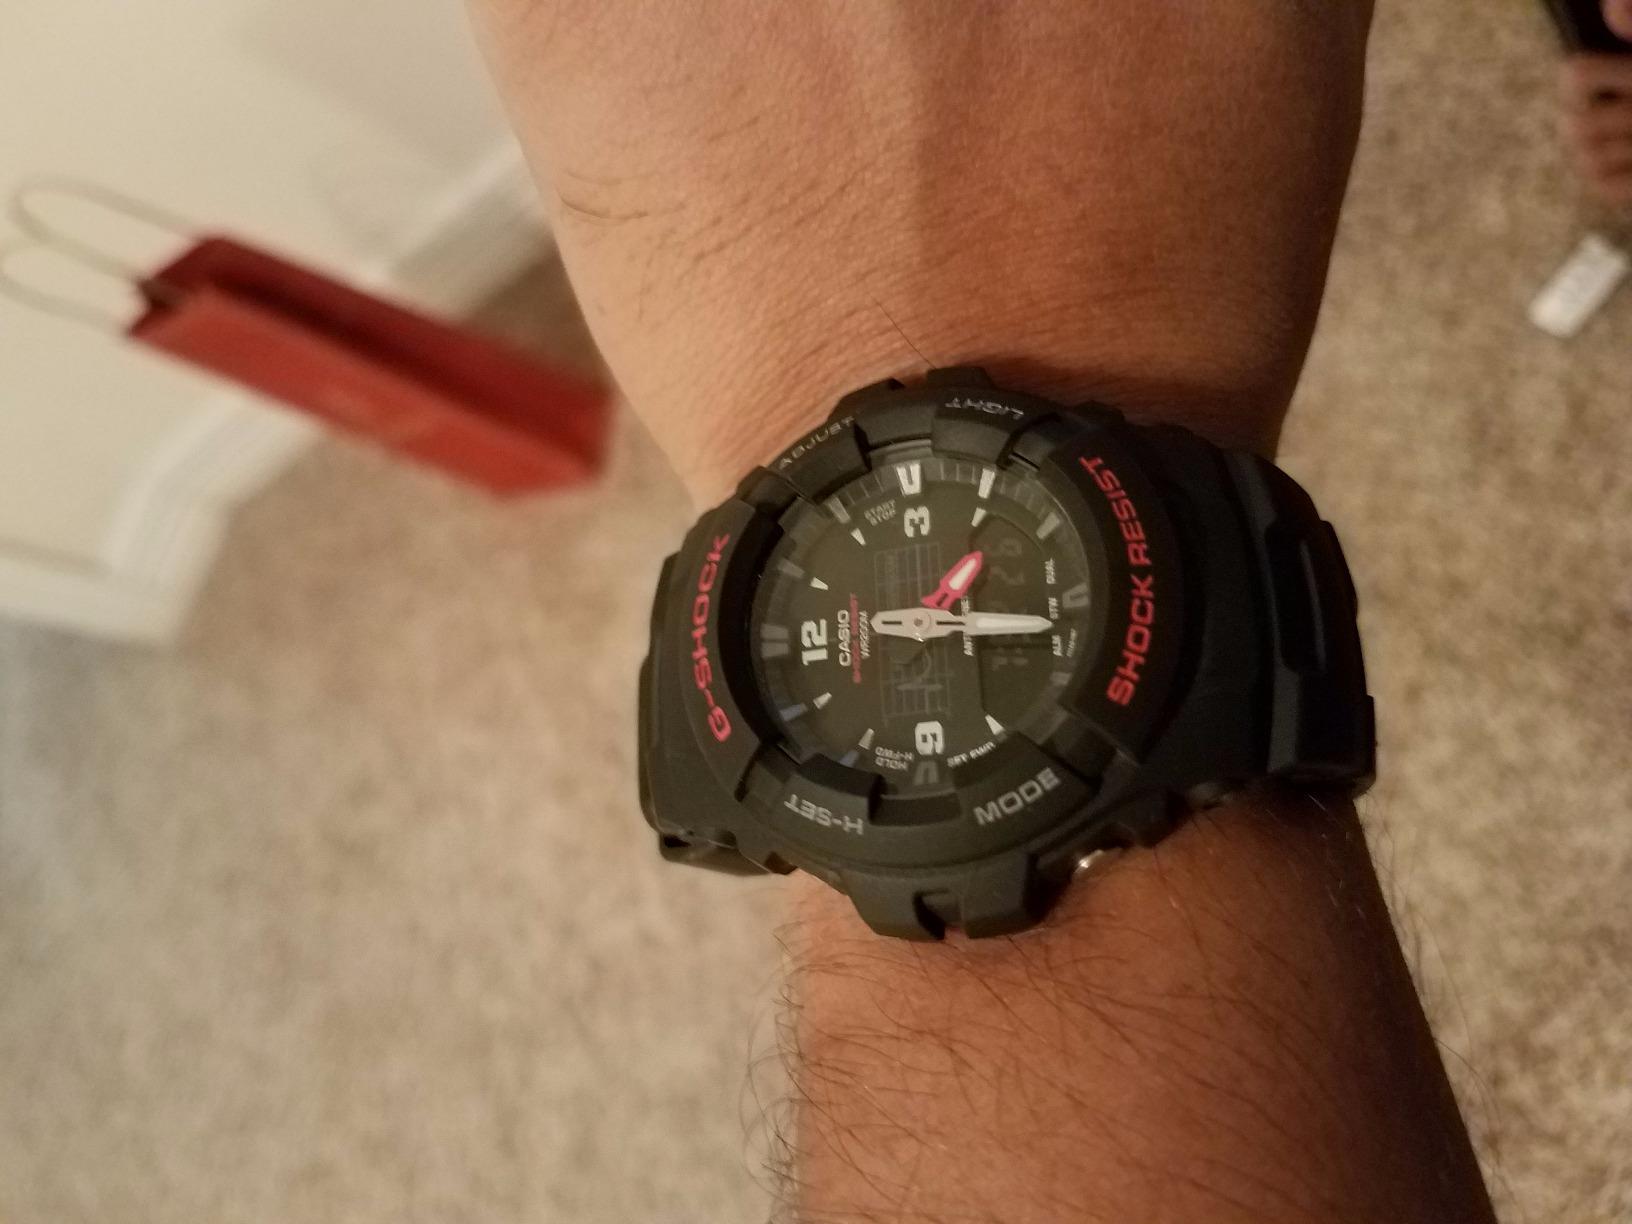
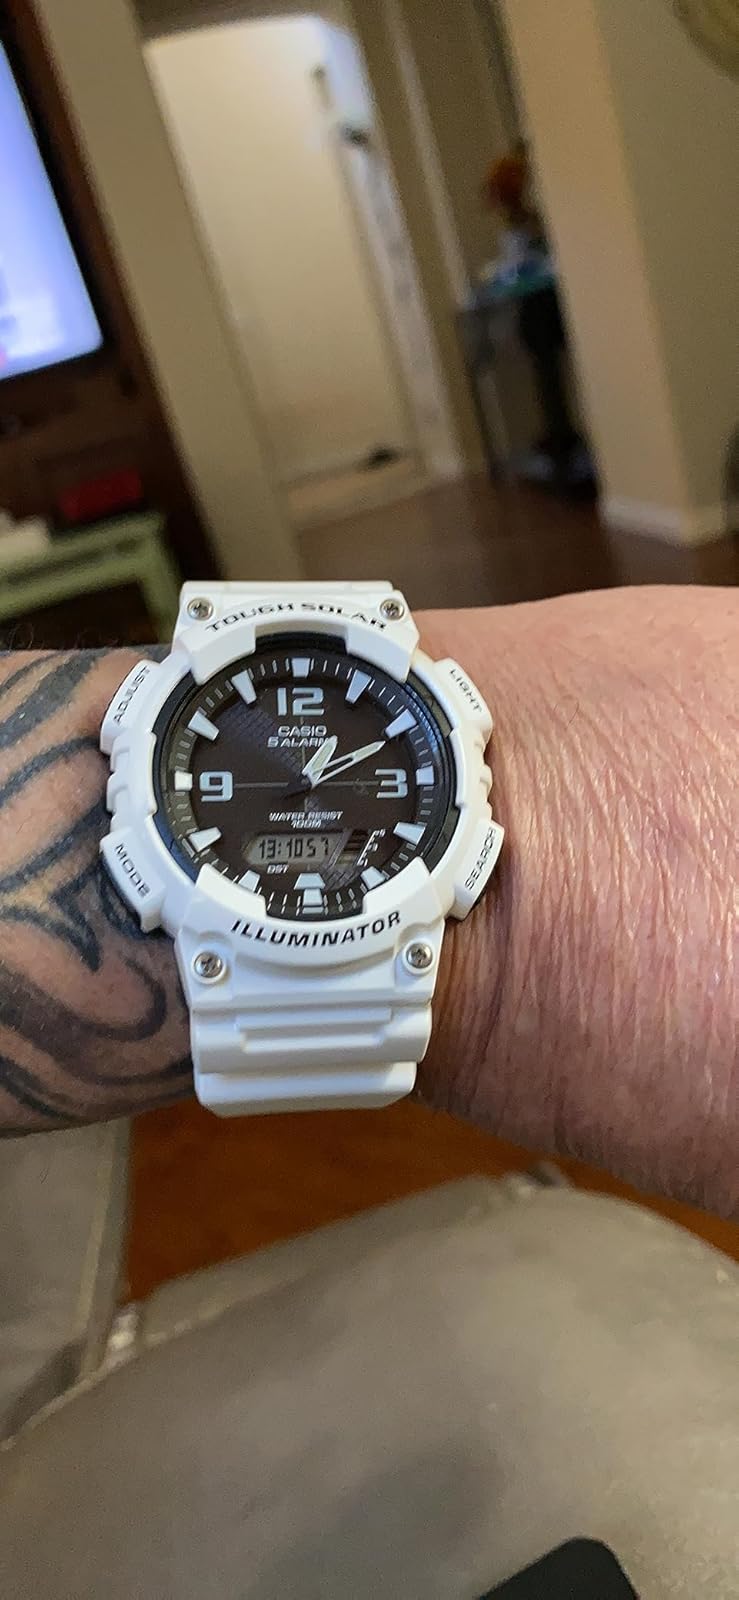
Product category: accessories_watch
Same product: no